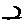
Label: 2